Starcade

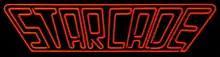

Starcade is an American game show where contestants competed against one another by playing arcade video games. The series originally aired on WTBS from 1982 to 1983, followed by a run in syndication for the following season.